William, Prince of Wales

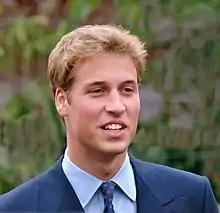
see caption

William became patron of the Tusk Trust in December 2005, a charity that works towards conserving wildlife and initiating community development across Africa. He carried out his first official duty with the Trust in launching a bike ride across the African continent in April 2008. Later, William helped with launching the Tusk Conservation Awards, which have been presented to selected environmental activists annually since 2013. In June 2010, he and his brother visited Botswana, Lesotho, and South Africa, undertaking projects relating to wildlife, sport, and young children. In 2013 he succeeded his grandfather, the Duke of Edinburgh, as president of Fields in Trust and transitioned into the role of patron in 2024. He established the United for Wildlife Transport Taskforce in December 2014, with the goal of reducing global illegal wildlife trade. In 2014 Jane Goodall stated that William had expressed the view that all ivory in the royal collection needed to be destroyed. William has occasionally commented on the effects of overpopulation on the wildlife of Africa, but his remarks have been criticised in the media for not taking resource consumption and population density into consideration.